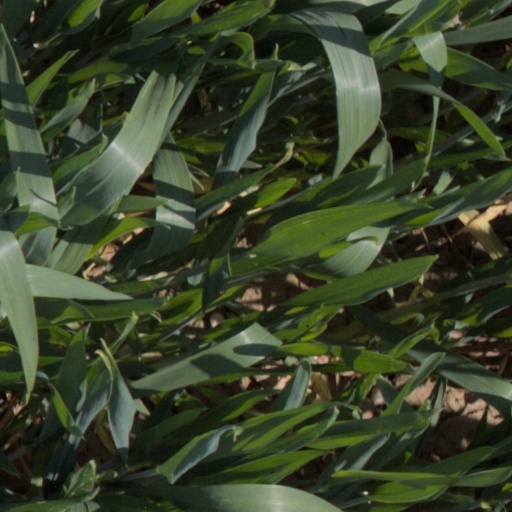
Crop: wheat